Assassination of Airey Neave

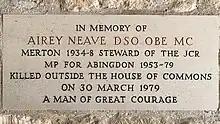
Memorial plaque to Airey Neave at his alma mater, Merton College, Oxford

Neave's body was buried in the graveyard of St. Margaret's Church at Hinton Waldrist, in Oxfordshire.